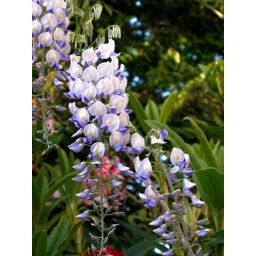
Taken in back yard. Waited years for this plant to finally flower before moving to a new house!